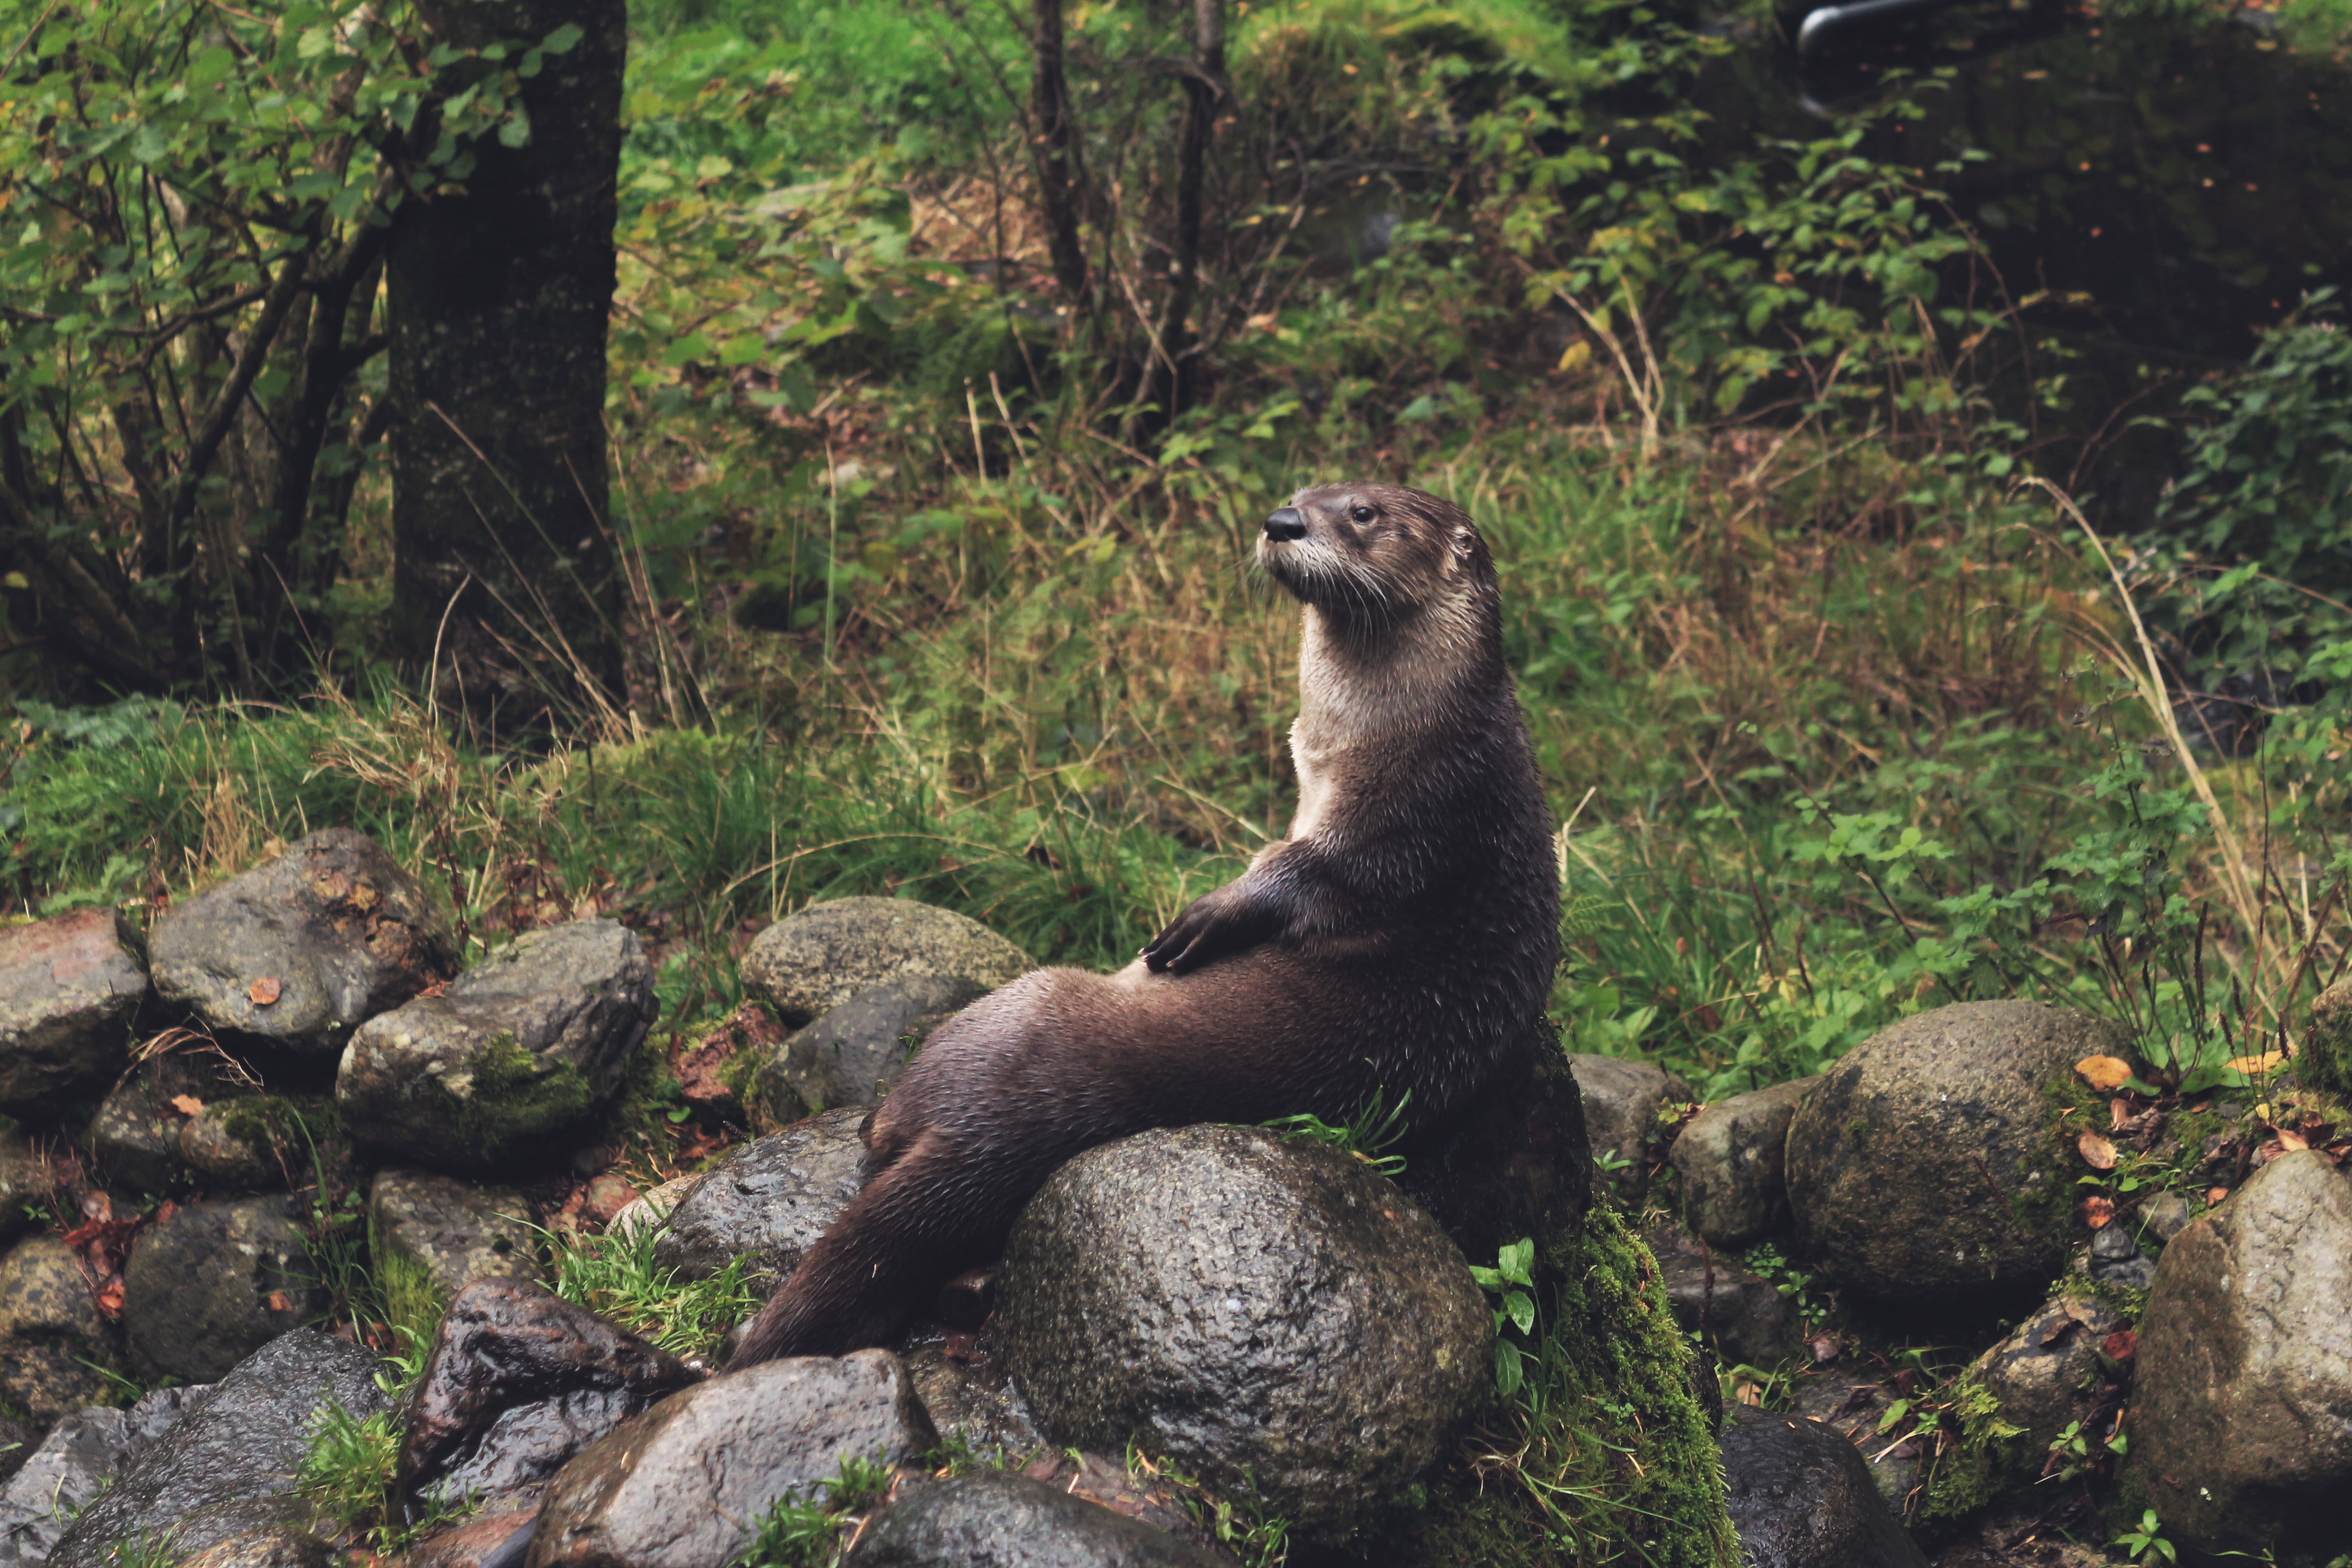
nature, rock, wet, animal, cute, stone, wildlife, wild, zoo, jungle, sitting, mammal, fauna, vegetation, rainforest, vertebrate, otter, riverside, mustelidae